Patricia Donnelly

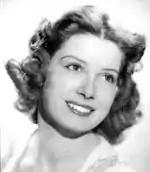

Patricia Mary Donnelly ( Harris, October 30, 1919 – October 25, 2009) was an American beauty queen who won Miss America in 1939. She subsequently briefly had a career as a singer and worked on stage and screen.